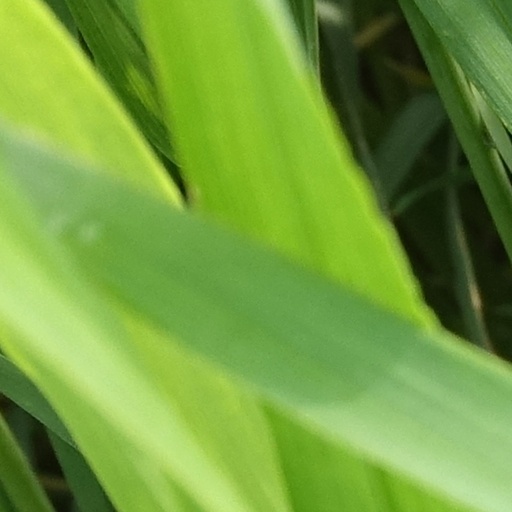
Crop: wheat